WWE Divas Championship

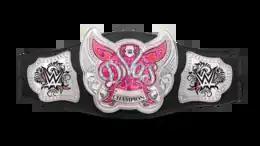
The WWE Divas Championship belt(2014–2016)

The WWE Divas Championship was a women's professional wrestling world championship in WWE. The championship was created by WWE in 2008, and was introduced as part of the WWE brand extension via a storyline by then SmackDown General Manager Vickie Guerrero as an alternative to Raw's WWE Women's Championship.